Giovanni Maria Trabaci

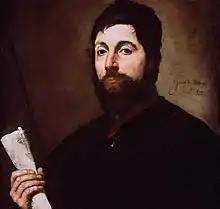
Alleged portrait of Giovanni Maria Trabaci, Jusepe de Ribera

Giovanni Maria Trabaci (ca. 1575 – 31 December 1647) was an Italian composer and organist. He was a prolific composer, with some 300 surviving works preserved in more than 10 publications; he was especially important for his keyboard music.